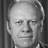
Emotion: neutral